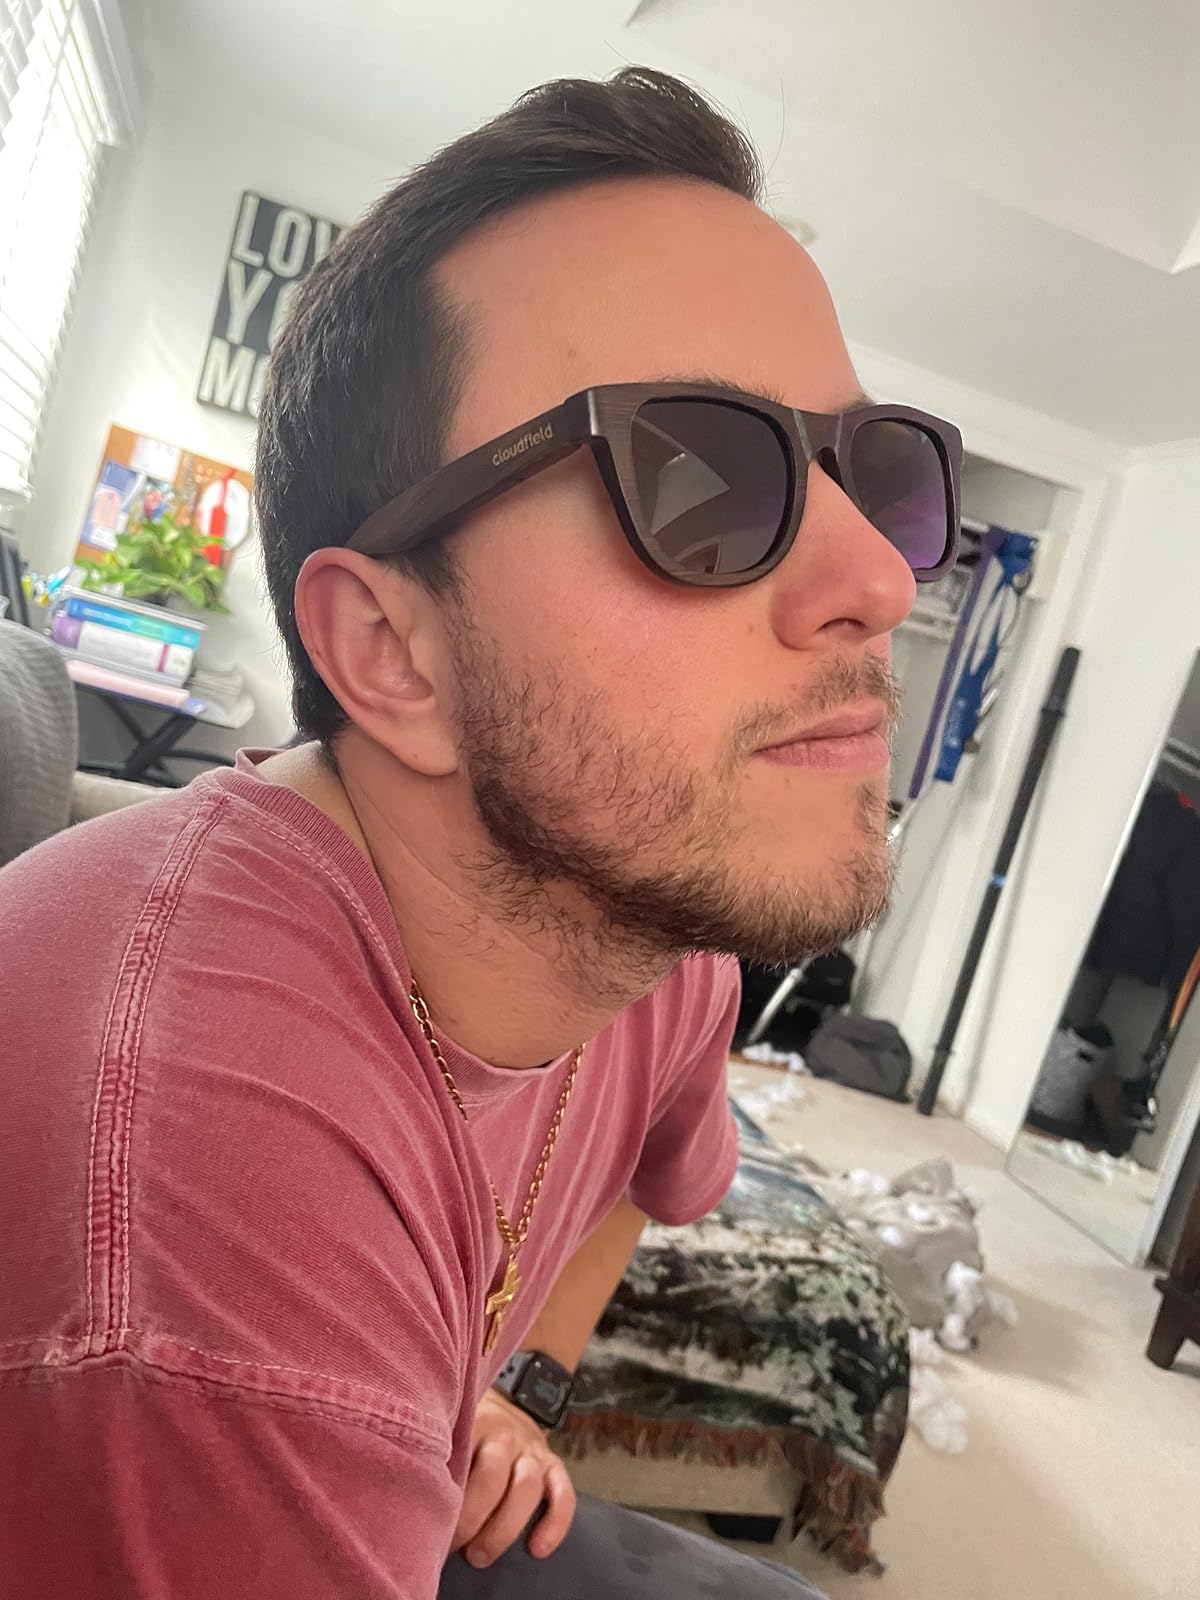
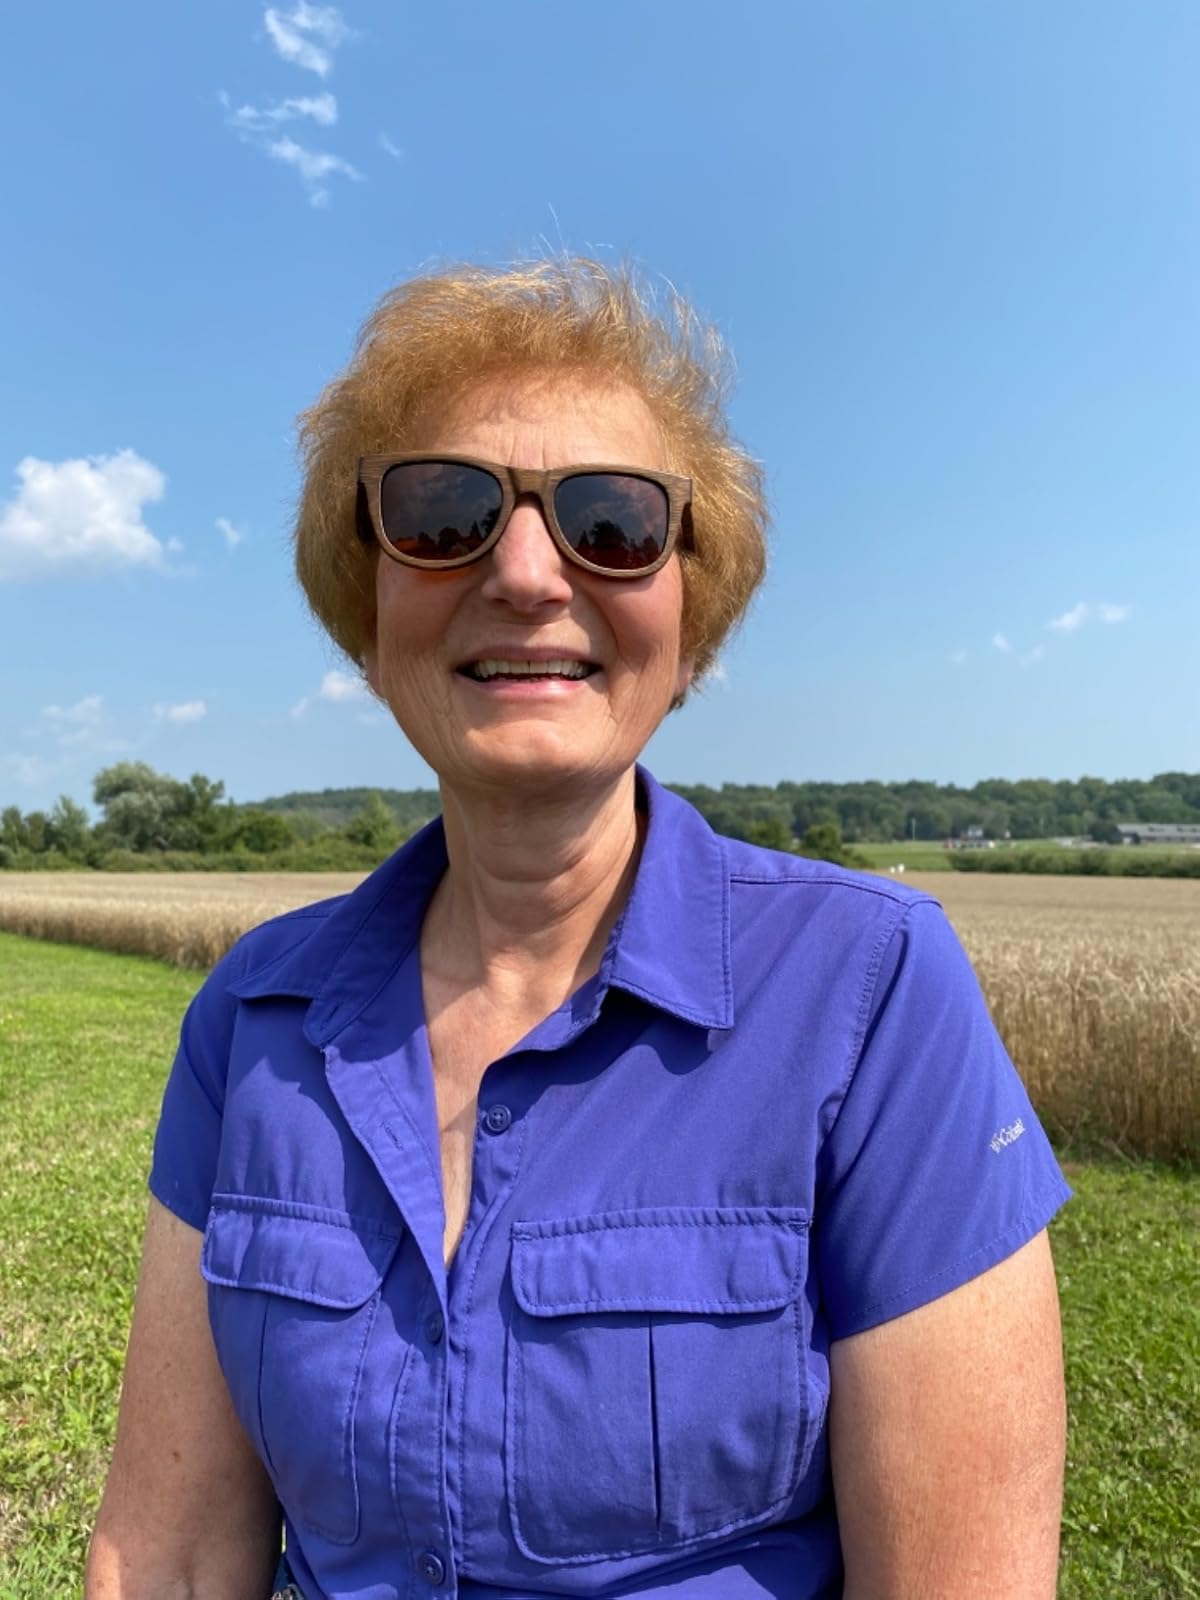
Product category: accessories_sunglasses
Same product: yes